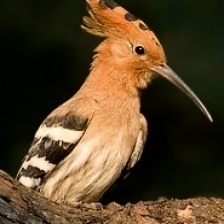
Species: HOOPOES
Scientific name: UPUPIDAE